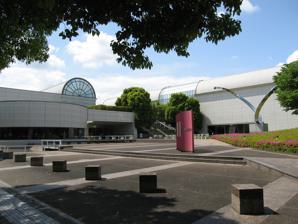
Building: Hiratsuka Museum of Art
Country: Japan
Year built: 1991
Building in Kanagawa Prefecture, Japan Hiratsuka Museum of Art 平塚市美術館 General information Address 1-3-3 Nishiyawata Town or city Hiratsuka , Kanagawa Prefecture Country Japan Coordinates 35°20′17″N 139°20′51″E / 35.338079°N 139.347595°E / 35.338079; 139.347595 Opened March 1991 Website Official website The Hiratsuka Museum of Art ( 平塚市美術館 , Hiratsuka-shi bijutsukan ) opened in 1991 in Hiratsuka , Kanagawa Prefecture , Japan. The collection of approximately twelve thousand objects has a particular focus on the Shōnan area . Vicinity Located opposite is the Hiratsuka City Museum ( 平塚市博物館 ) , which opened in 1976 and is concerned with the nature and culture of the Sagami River area. See also Museum of Modern Art, Kamakura & Hayama List of Cultural Properties of Japan - paintings (Kanagawa) References Wikimedia Commons has media related to Hiratsuka Museum of Art .